Barettin

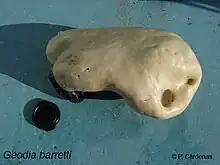
"Geodia barretti" (dried specimen).

Barettin shows affinity for the serotonin 5-HT receptors. It has analgesic effects that are reversed by the serotonin 5-HT receptor ketanserin, suggesting that barettin's analgesic effects may be mediated by serotonin 5-HT receptor activation.